George "Rube" Deneau

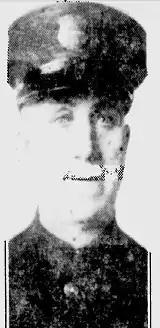
Deneau in his police uniform: This is the picture that accompanied the report of his death in the "Border Cities Star", Jan. 11, 1926.

In 1917 Deneau signed on with the Ford City police force and served four years.